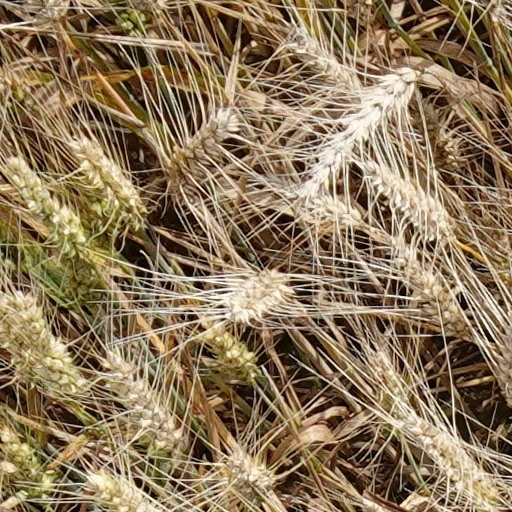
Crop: wheat